Gravesend

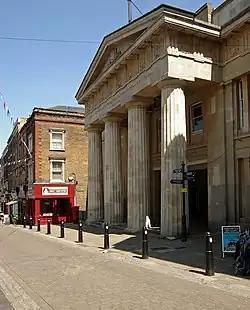
Gravesend Town Hall

At Fort Gardens is the New Tavern Fort, built during the 1780s and extensively rebuilt by Major-General Charles Gordon between 1865 and 1879; it is now the Chantry Heritage Centre, under the care of Gravesend Local History Society. The fort is a scheduled monument.